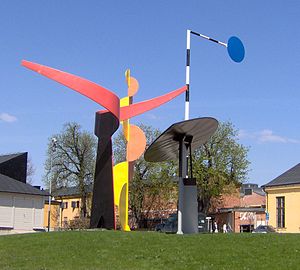
Moderna Museet
Skulptur uden for museet.
Moderna Museet, eller blot Moderna, er et kunstmuseum beliggende på øen Skeppsholmen i det centrale Stockholm, Sverige. Det er Sveriges største museum for moderne kunst og drives af det svenske kulturministerium, Kulturdepartementet.